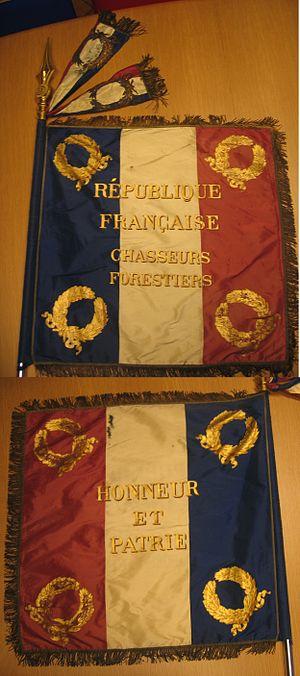
Drapeau unique du corps des chasseurs forestiers (1874-1924).
Les chasseurs forestiers ont existé entre 1875 et 1924 en tant que troupe d'élite.